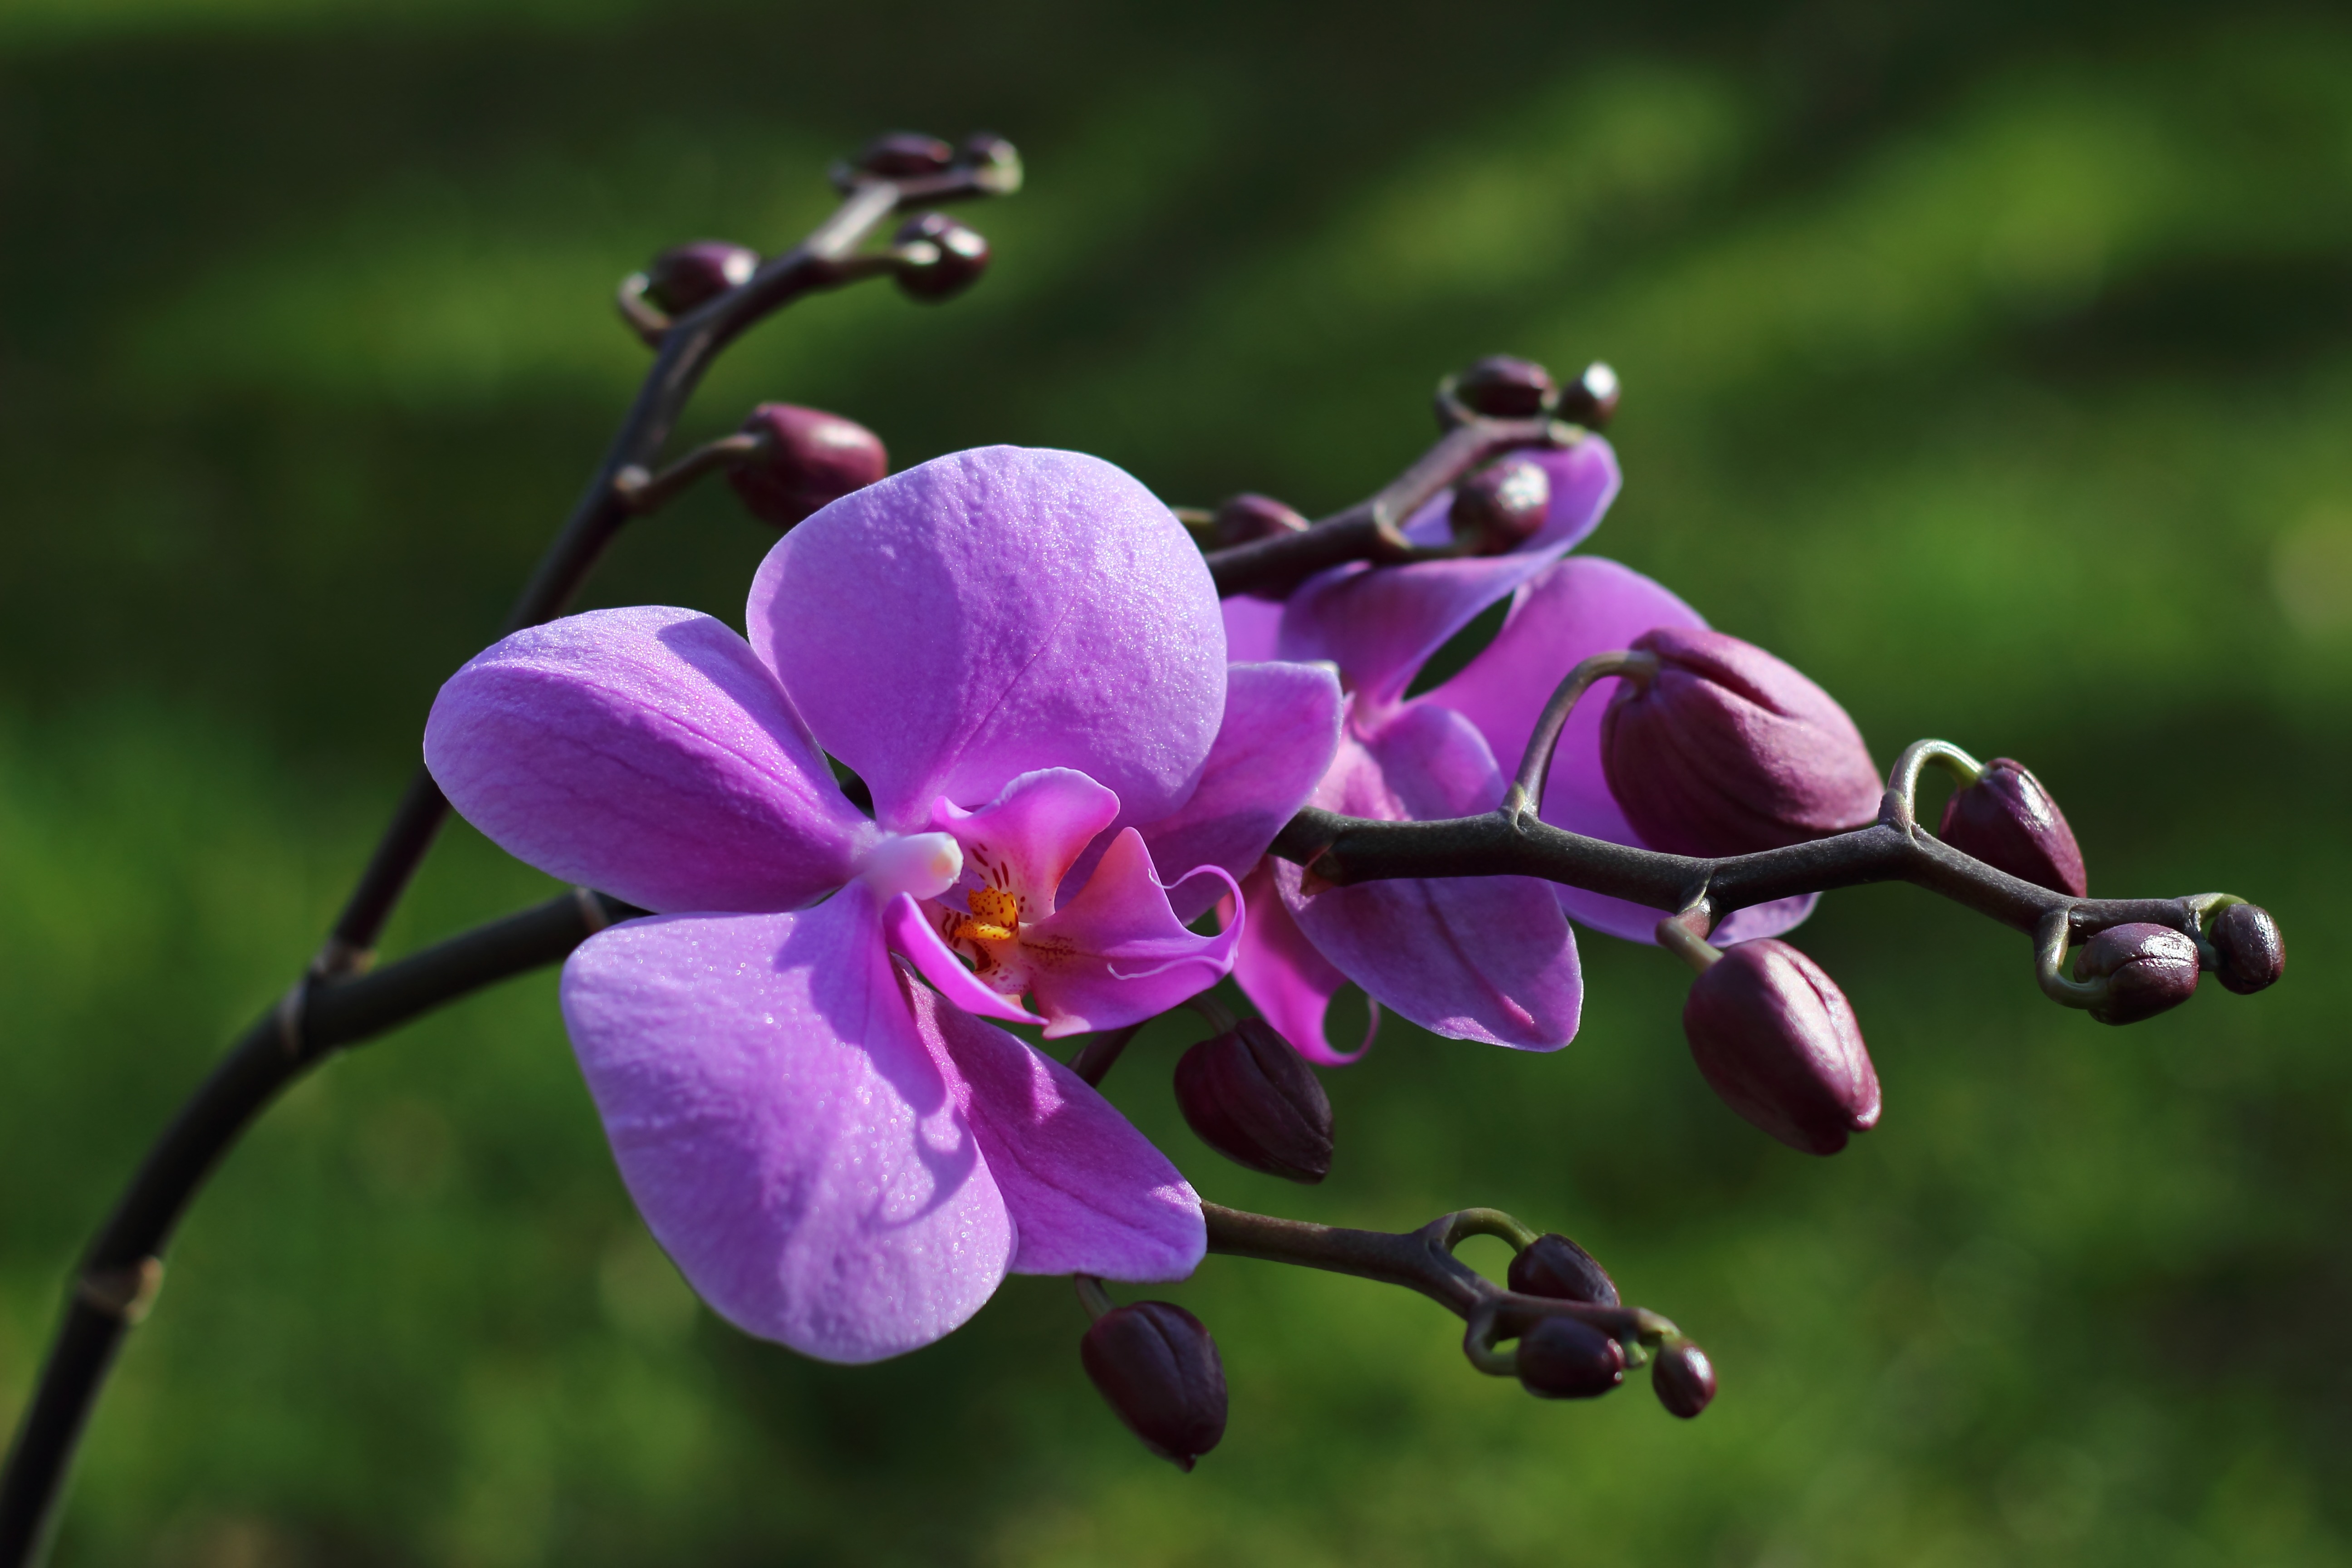
nature, branch, blossom, plant, flower, purple, petal, bloom, botany, flora, orchid, wildflower, close up, violet, macro photography, flowering plant, land plant, moth orchid, violet family